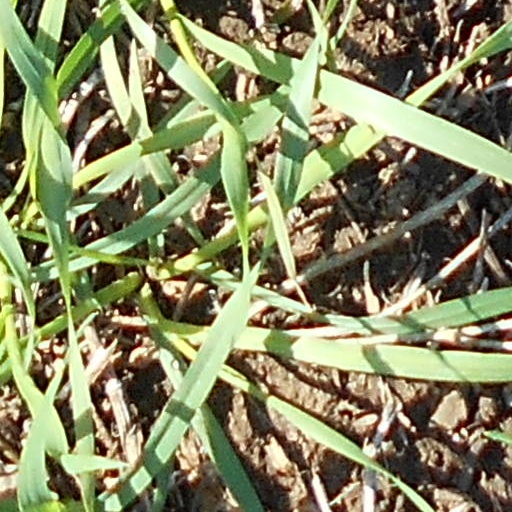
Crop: wheat